Great Mosque of Taza

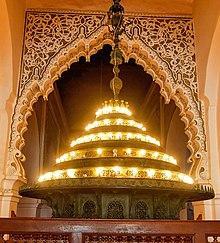
Partial view of the Marinid chandelier in the mosque

The main building consists mostly of an interior prayer hall as well as a smaller courtyard ("sahn") to the north which is enclosed by extensions of the prayer hall. The prayer hall is built in a hypostyle format and is divided into nine "naves" by rows of horseshoe arches running perpendicular to the southeastern "qibla" wall. The arches, in turn, form eight transverse aisles (running parallel to the qibla wall) south of the courtyard, or 14 aisles if counting the arches that run through the galleries on either side of the courtyard all the way to the northwestern wall.